Ball (gridiron football)

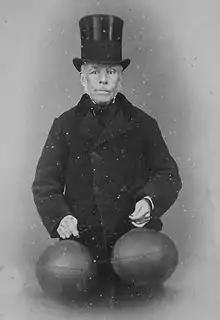
Richard Lindon with two rugby union balls in 1880

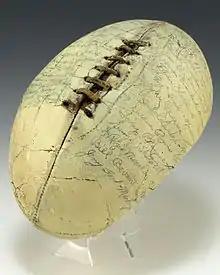
A white football signed by the members of the 1935 Collegiate All-Star Team, including future U.S. president Gerald Ford

In the 1860s, manufactured inflatable balls were introduced through the innovations of English shoemaker Richard Lindon. These were much more regular in shape than the handmade balls of earlier times, making kicking and carrying easier. These early footballs were plum-shaped.